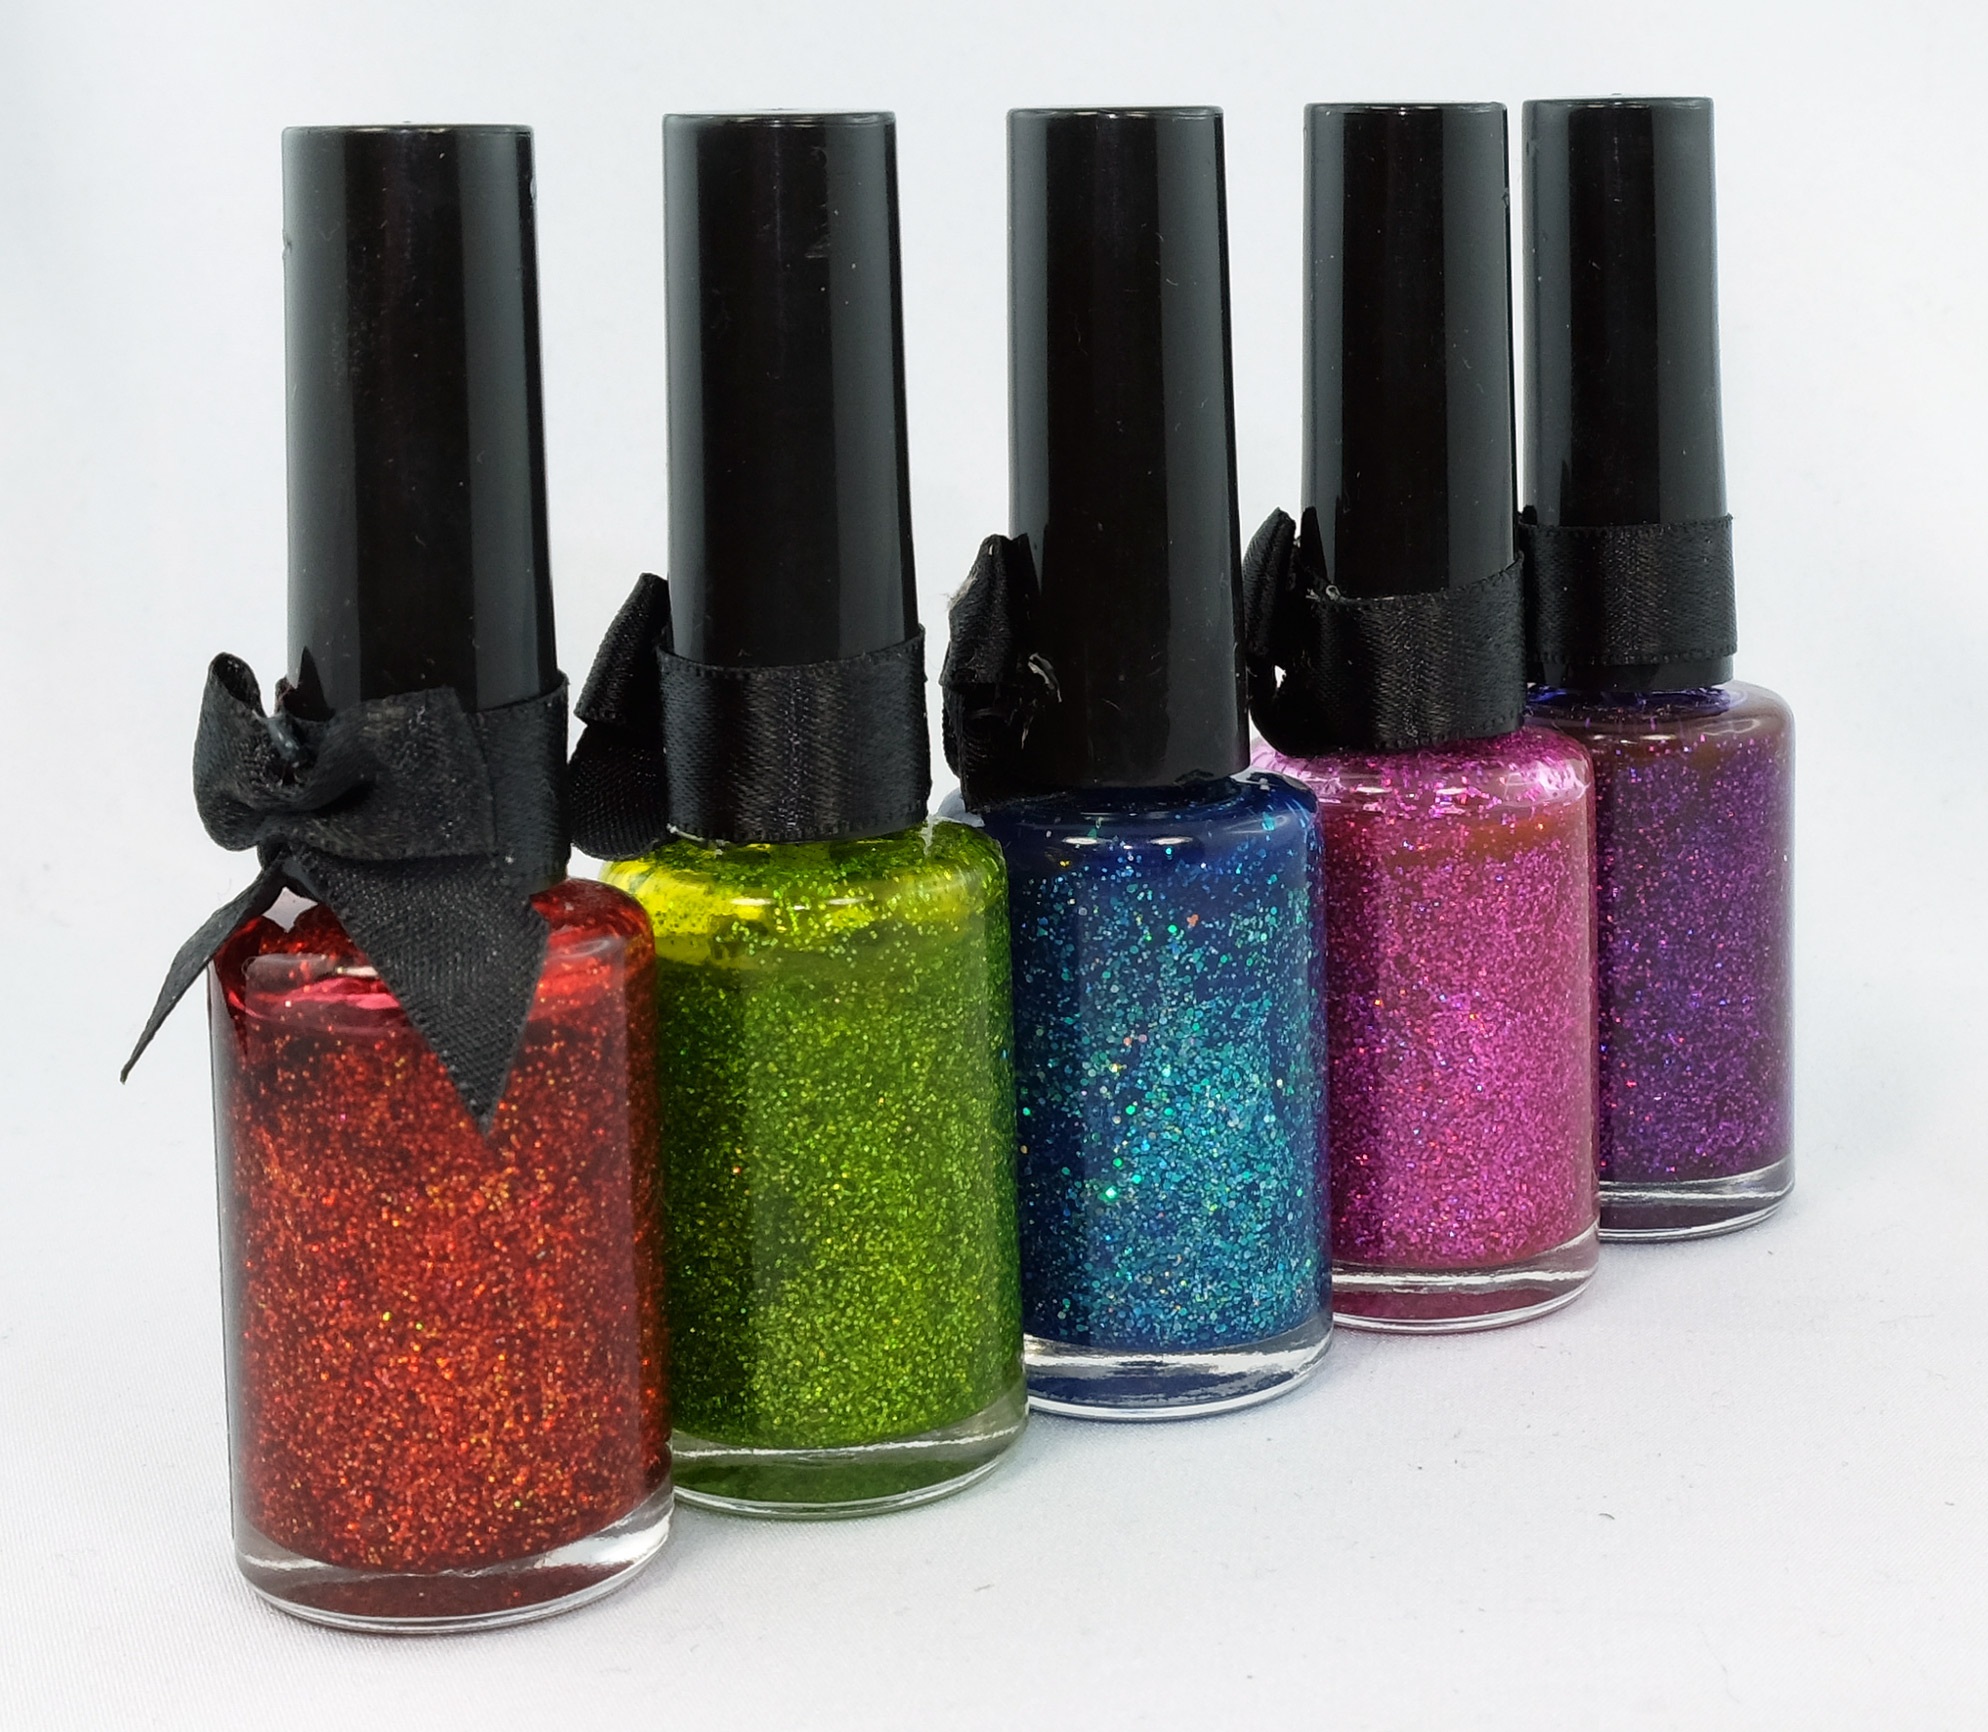
finger, color, glitter, glass bottle, nail polish, cosmetics, nail varnish, nail care, fashion accessory